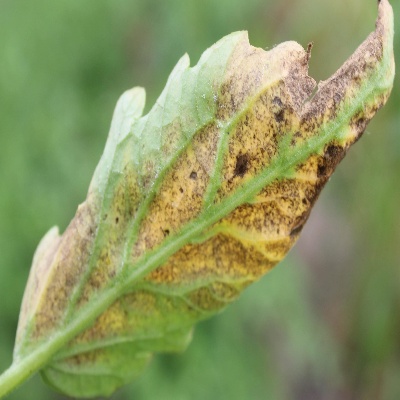
Crop: Tomato
Condition: septoria leaf spot